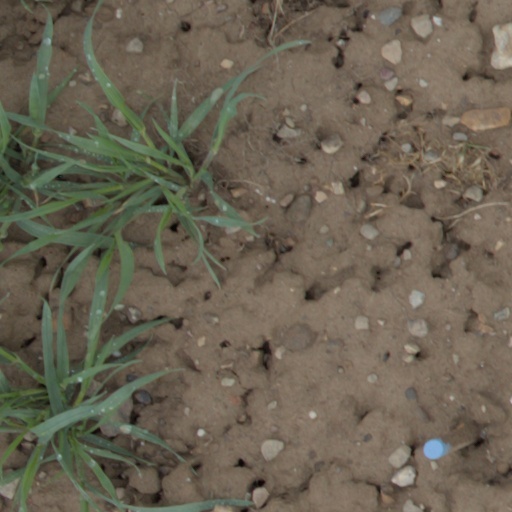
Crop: wheat